Answer in natural language. Consider the 3D positions of the objects in the scene and not just the 2D positions in the image. Is the centerpoint of  Doorway (marked B) at a higher height than sixdrawer dresser in gray (marked C)? Choose between the following options: yes or no
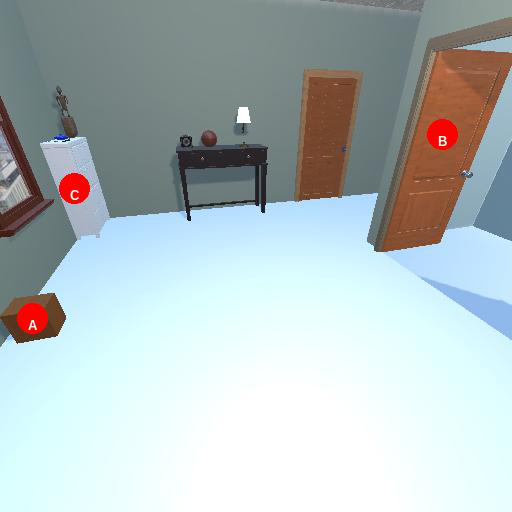
<answer>no</answer>